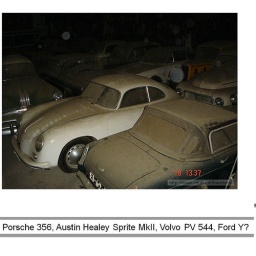
All cars were found in a Portugal barn that had been welded shut. for years.